Describe the emotion expressed in this image:  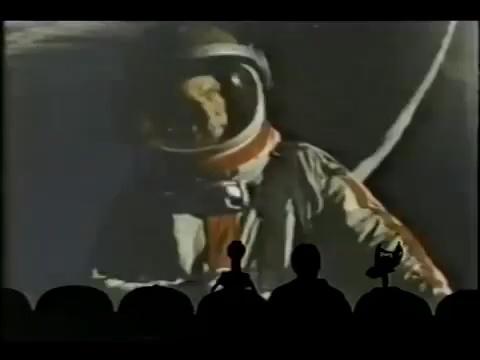
This person displays Suffering, valence and arousal with low intensity.